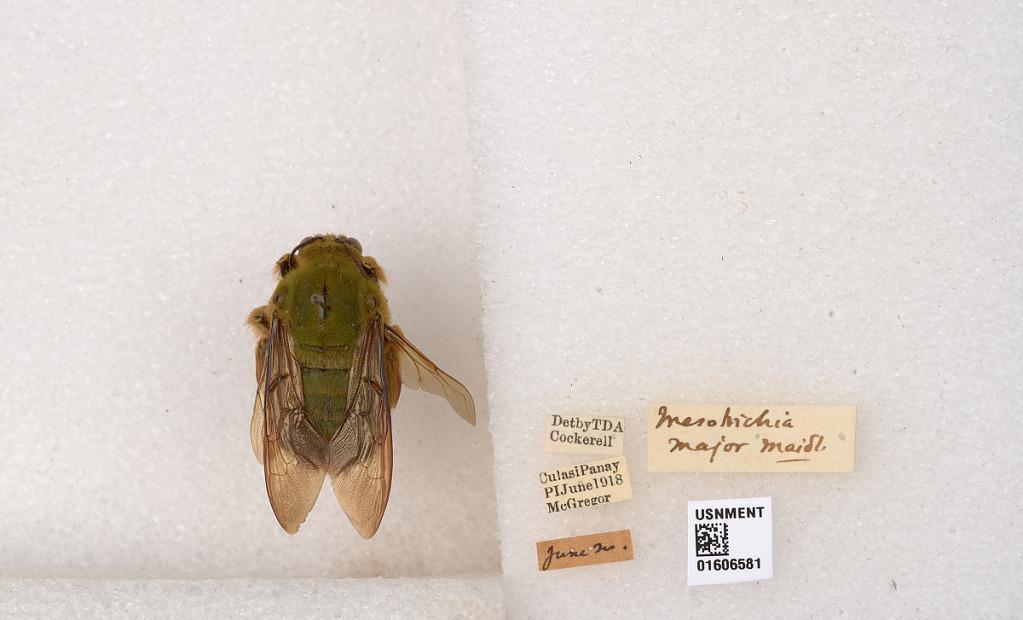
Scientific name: Xylocopa (Koptortosoma) bombiformis Smith
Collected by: McGregor
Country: Philippines
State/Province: Western Visayas
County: Capiz
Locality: Culasi, Panay
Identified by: Cockerell, T. D. A.